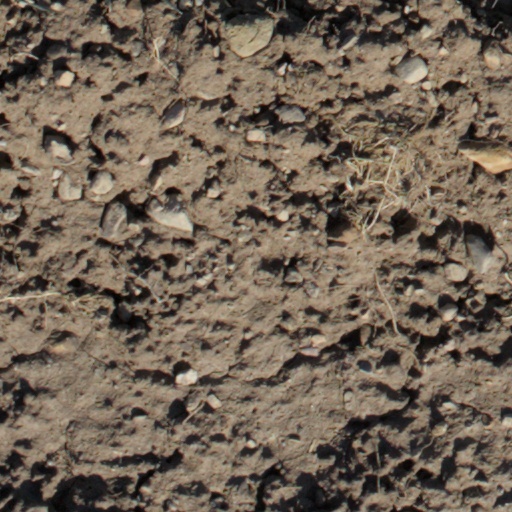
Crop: wheat